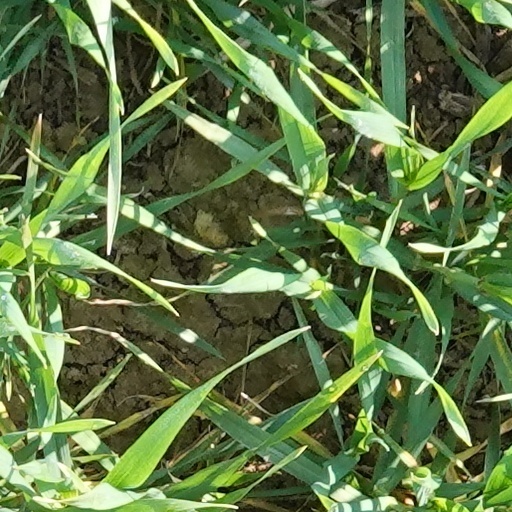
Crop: wheat